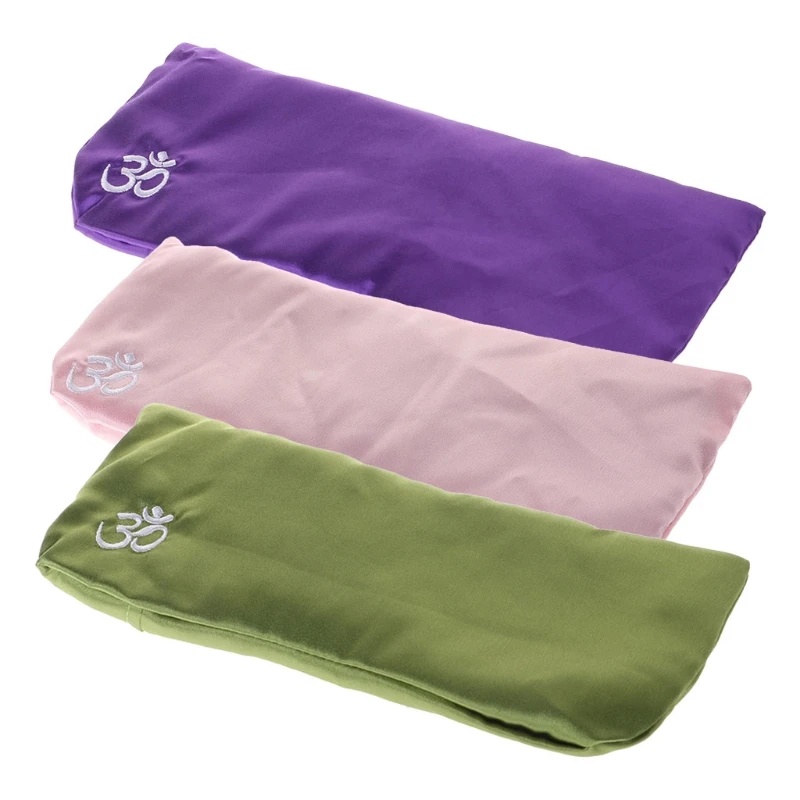
Yoga Eye Pillow Silk Cassia Seed Lavender For Relaxation
Yoga Eye Pillow Silk Cassia Seed Lavender by Choice — a soothing weighted eye pillow designed to relieve tension and deepen relaxation during yoga, meditation, and sleep. Sink into gentle calm with a silk-covered eye pillow infused with cassia seeds and natural lavender — crafted to comfort and restore. Premium Silk Cover — soft, breathable silk against delicate skin. Cassia Seed Filling — natural, contouring weight to block light and ease pressure. Lavender-Scented — calming aroma to support relaxation and sleep readiness. One Size — 24 x 11 cm (9.45 x 4.33 in) for a snug, universal fit. Lightweight & Portable — perfect for yoga class, travel, or bedside use. Easy Care — removable cover for gentle hand wash. Natural Materials — no high-concern chemicals listed. 🌿 Deep Relaxation – Weighted design encourages release of facial tension and supports restorative poses. 😌 Calming Aroma – Lavender scent helps quiet the mind for faster sleep onset and a more restful nap. 🛌 Light-Blocking Comfort – Contoured weight and soft silk block distractions for meditation or sleep. 🎒 Travel-Friendly – Compact, lightweight, and easy to pack for on-the-go self-care. ♻️ Natural & Gentle – Cassia seed filling and silk cover offer an eco-minded alternative to synthetic fillers. Crafted with a smooth silk exterior and densely packed cassia seeds, this eye pillow drapes softly over the eyes and nose, delivering stable, comforting pressure without bulk. The subtle lavender infusion adds a gentle, natural scent that enhances breathing and calm during savasana, guided meditation, or when you need a quick reset during a busy day. Durable stitching and a removable cover provide long-lasting use and simple maintenance — value you can feel every session. Perfect for home practice, studio classes, or travel, this pillow brings sensory relief and a spa-like moment to your daily routine. The silk surface feels cool and luxurious, while the seed-fill creates a soothing weight that helps melt away stress. Made from silk with cassia seed filling and lavender; no high-concern chemicals listed. Quantity: 1 pc. Size: One Size — 24 x 11 cm (9.45 x 4.33 in). Loved by customers for its calming scent and gentle weight — a practical self-care essential for yoga, meditation, and better sleep. ⚡ Limited stock available — order now. Enjoy fast shipping and hassle-free returns for peace of mind.
Brand: zapcart
Category: Health & Beauty > Personal Care > Massage & Relaxation > Eye Pillows